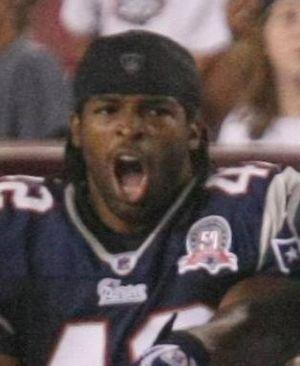
BenJarvus Jeremy Green-Ellis, né le 2 juillet 1985 à La Nouvelle-Orléans, est un joueur américain de football américain évoluant au poste de running back.